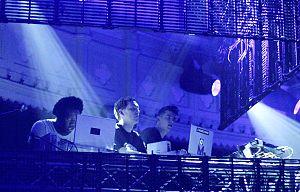
Magnetic Man est un supergroupe de musique électronique formé par les artistes dubstep Benga, Skream et Artwork.